Domitian

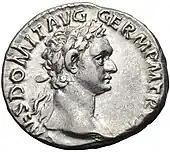
A denarius of Domitian. Inscription: CAES. DOMIT. AVG. GERM. P. M., TR. P. XIIII.

The political career of Vespasian included the offices of quaestor, aedile, and praetor, and culminated in a consulship in 51, the year of Domitian's birth. As a military commander, Vespasian gained early renown by participating in the Roman invasion of Britain in 43. Nevertheless, ancient sources allege poverty for the Flavian family at the time of Domitian's upbringing, even claiming Vespasian had fallen into disrepute under the emperors Caligula (37–41) and Nero (54–68). Modern history has refuted these claims, suggesting these stories later circulated under Flavian rule as part of a propaganda campaign to diminish success under the less reputable Emperors of the Julio-Claudian dynasty and to maximize achievements under Emperor Claudius (41–54) and his son Britannicus.